Geoffrey Soupe

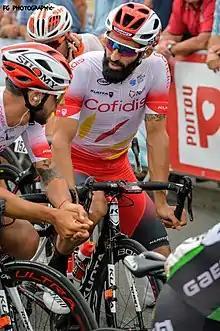
Soupe in 2019

Geoffrey Soupe (born 22 March 1988) is a French professional road bicycle racer, who rides for UCI ProTeam . Primarily a lead out man and baroudeur, Soupe has taken four victories during his professional career, including a stage win at the 2023 Vuelta a España with his remaining wins coming at La Tropicale Amissa Bongo – stage victories in 2011 and 2023, along with the general classification in 2023.